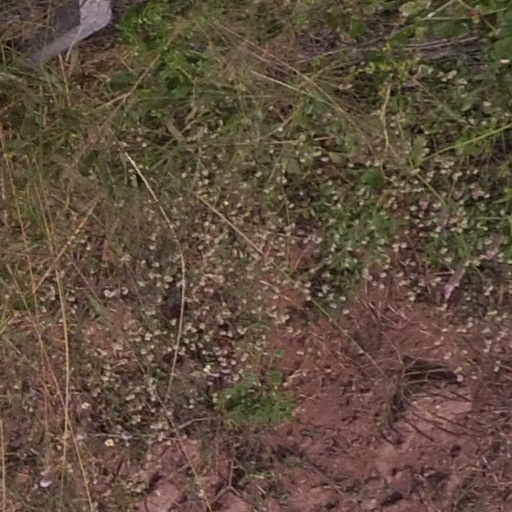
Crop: maize; corn